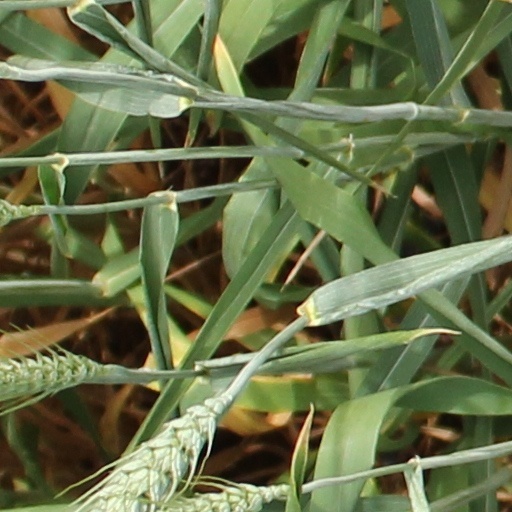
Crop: wheat